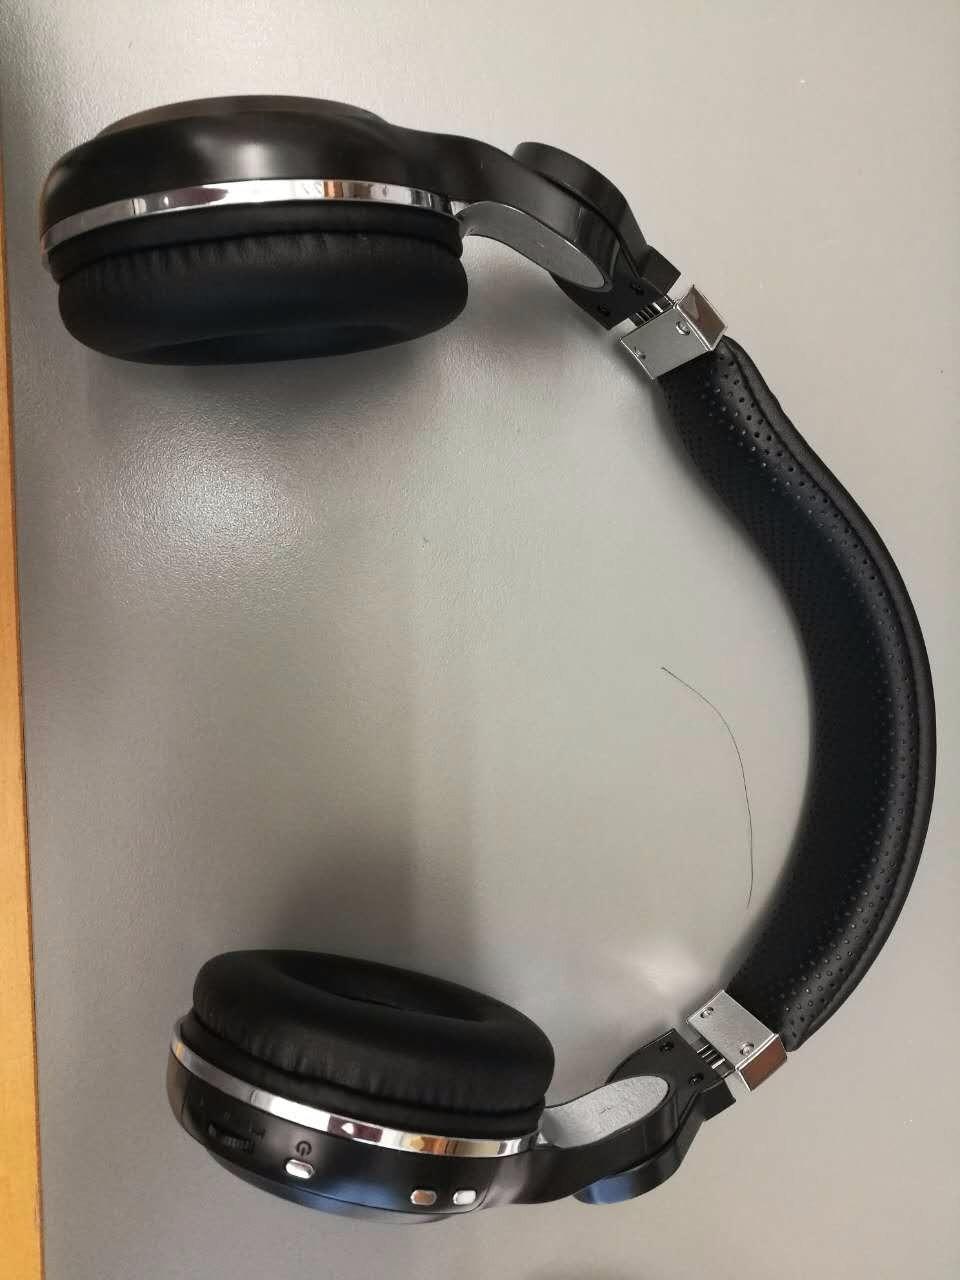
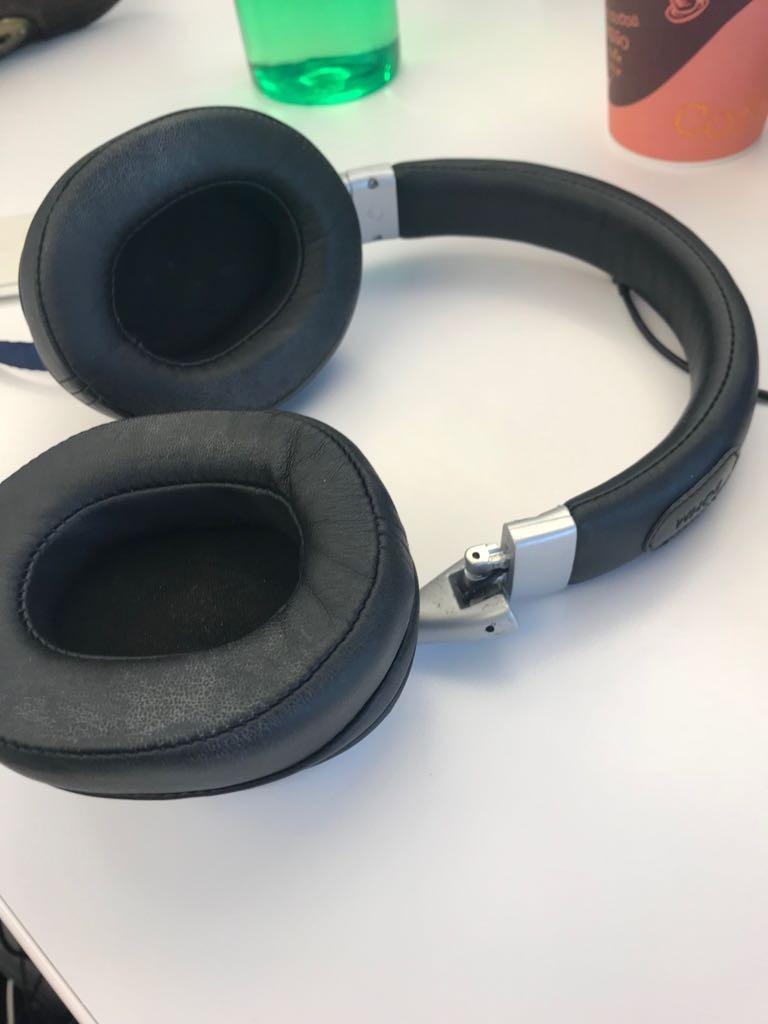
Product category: headphones
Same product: no